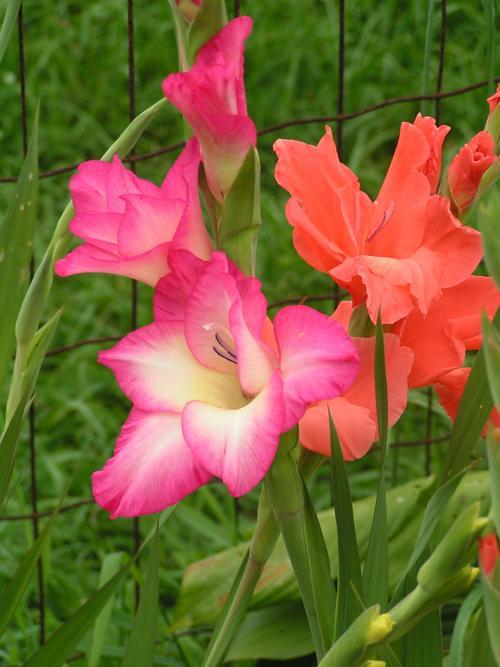
Label: sword lily